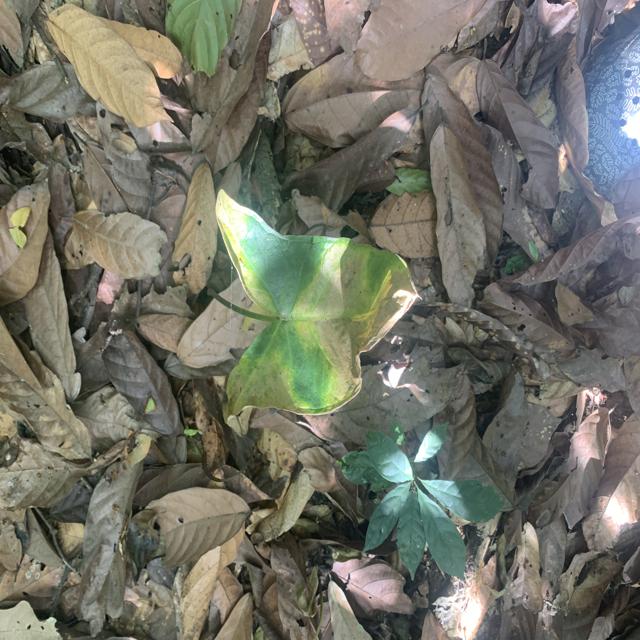
Label: Late_Blight